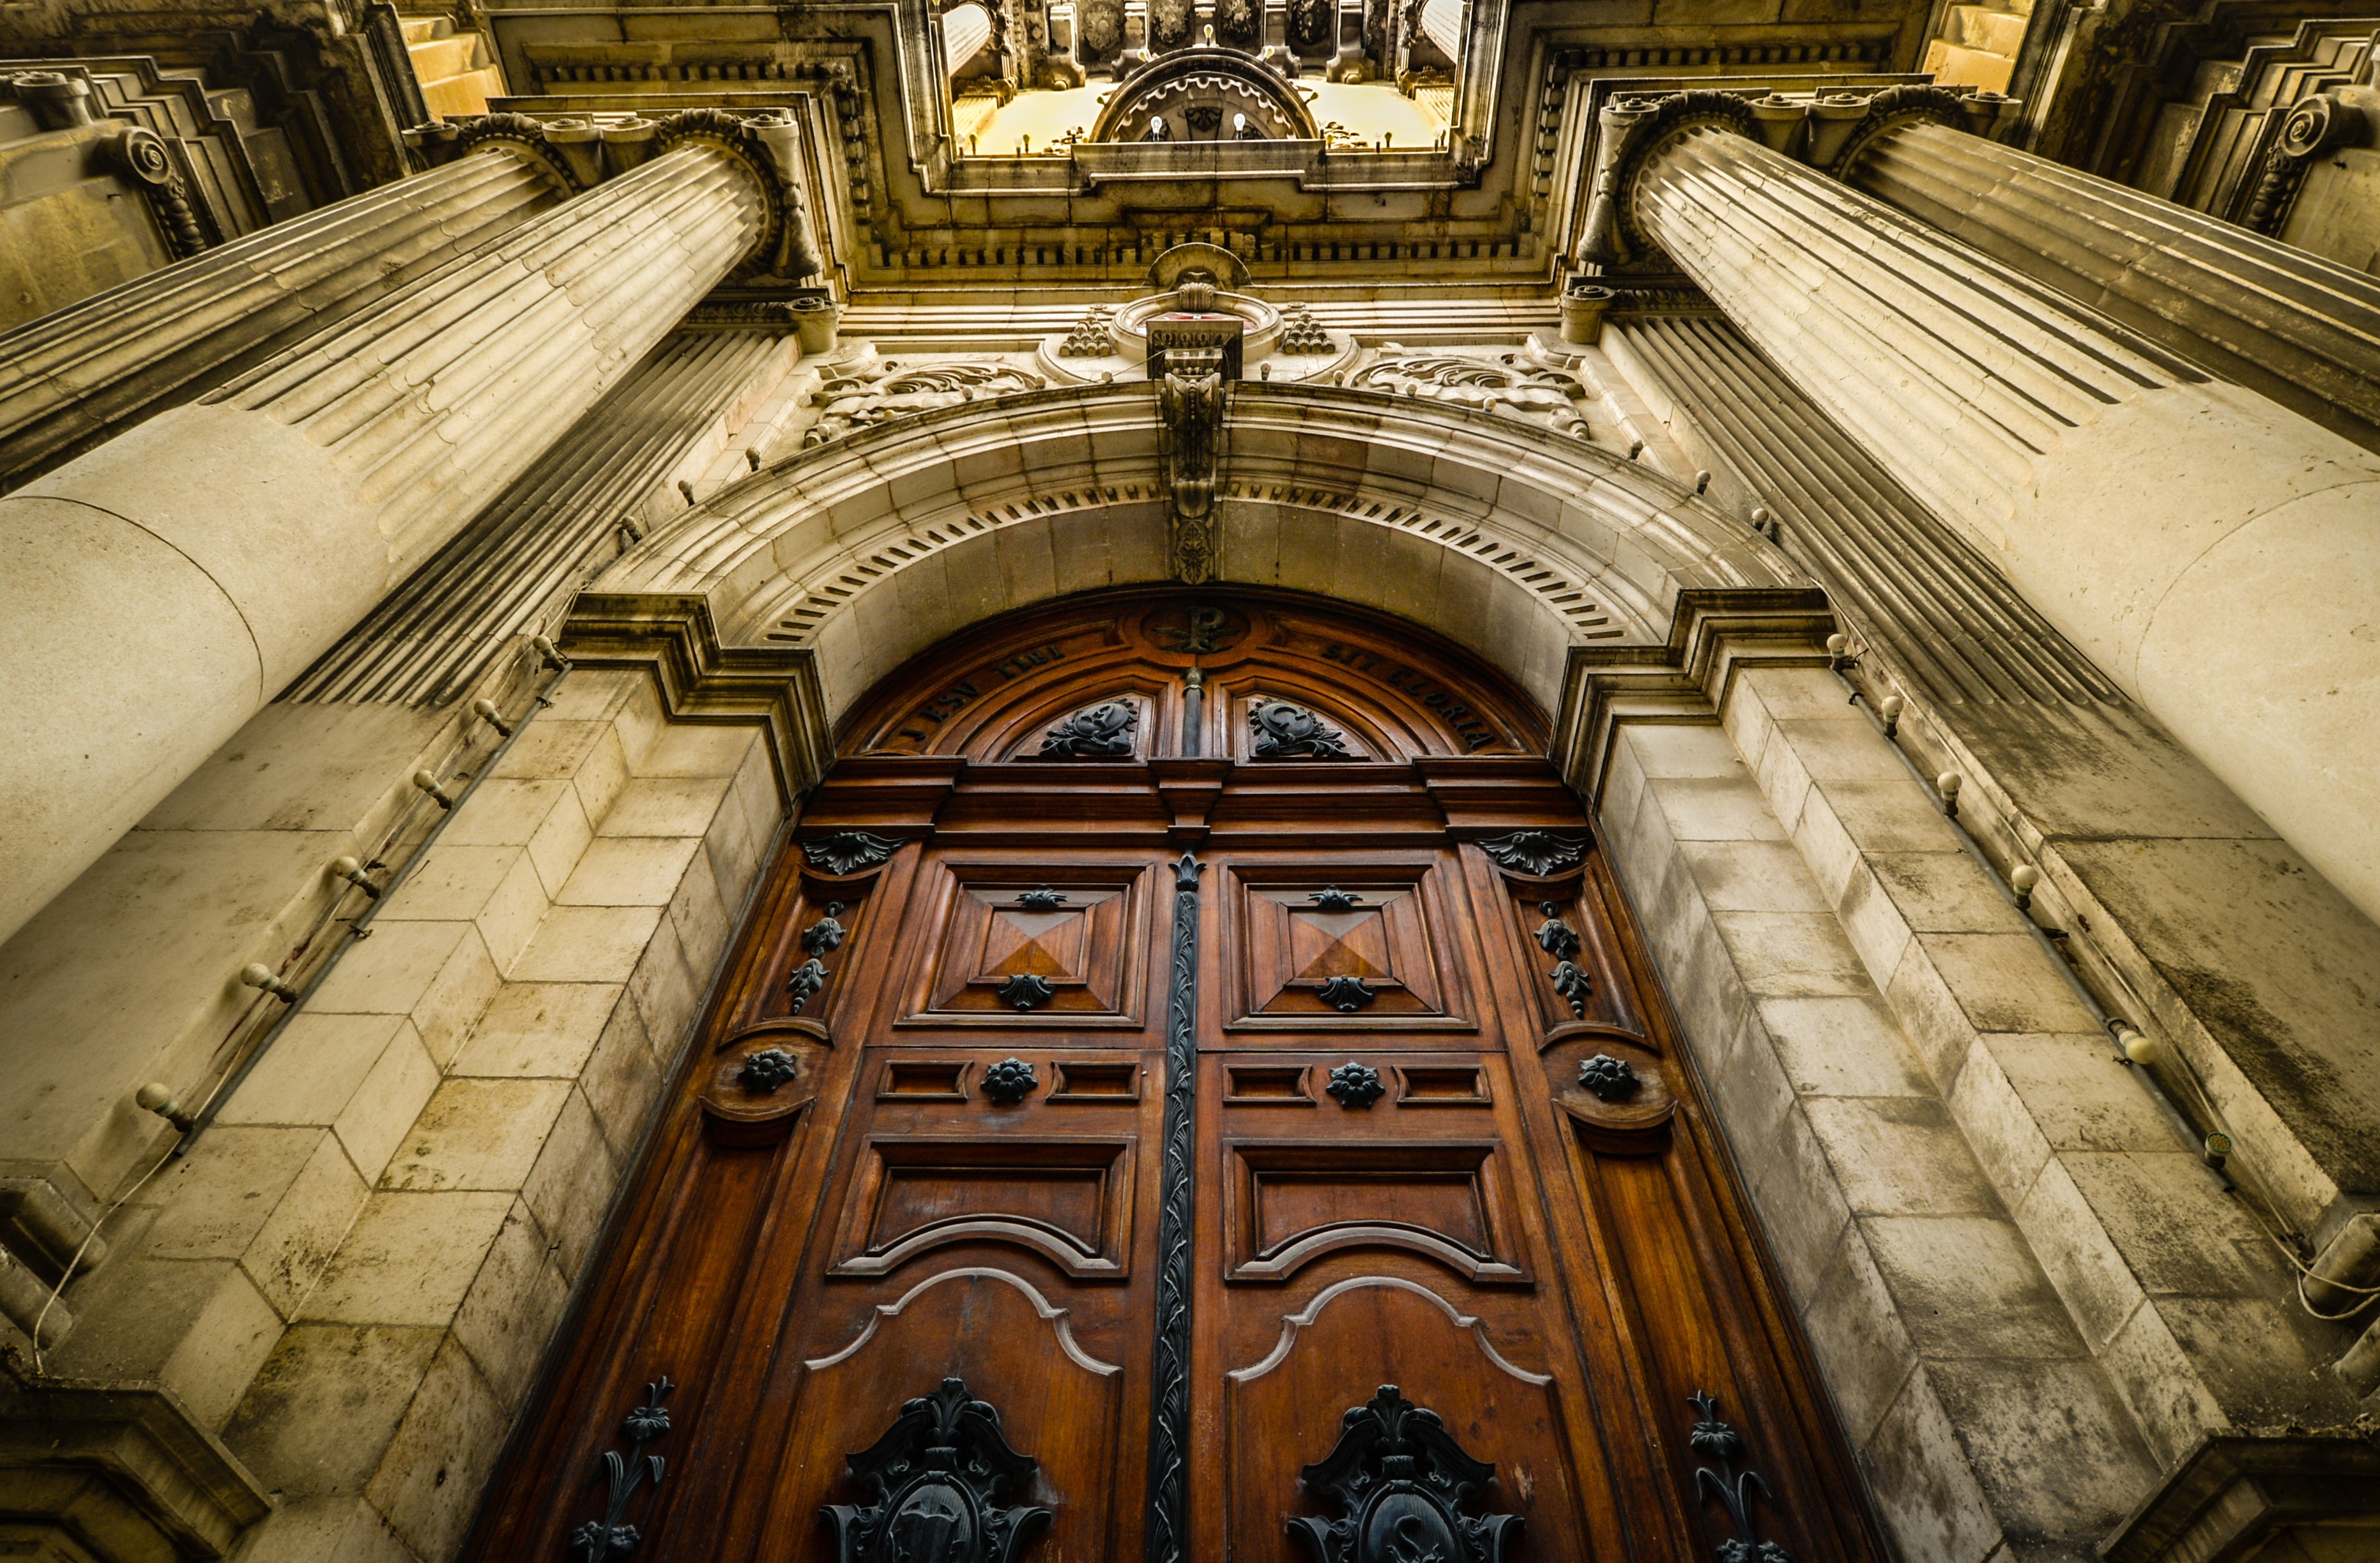
architecture, arch, holy places, building, landmark, symmetry, classical architecture, place of worship, cathedral, basilica, medieval architecture, church, facade, ceiling, byzantine architecture, chapel, gothic architecture, stone carving, carving, baptistery, stock photography, window, city, column, daylighting, vault, door, religious institute, arcade, glass, art